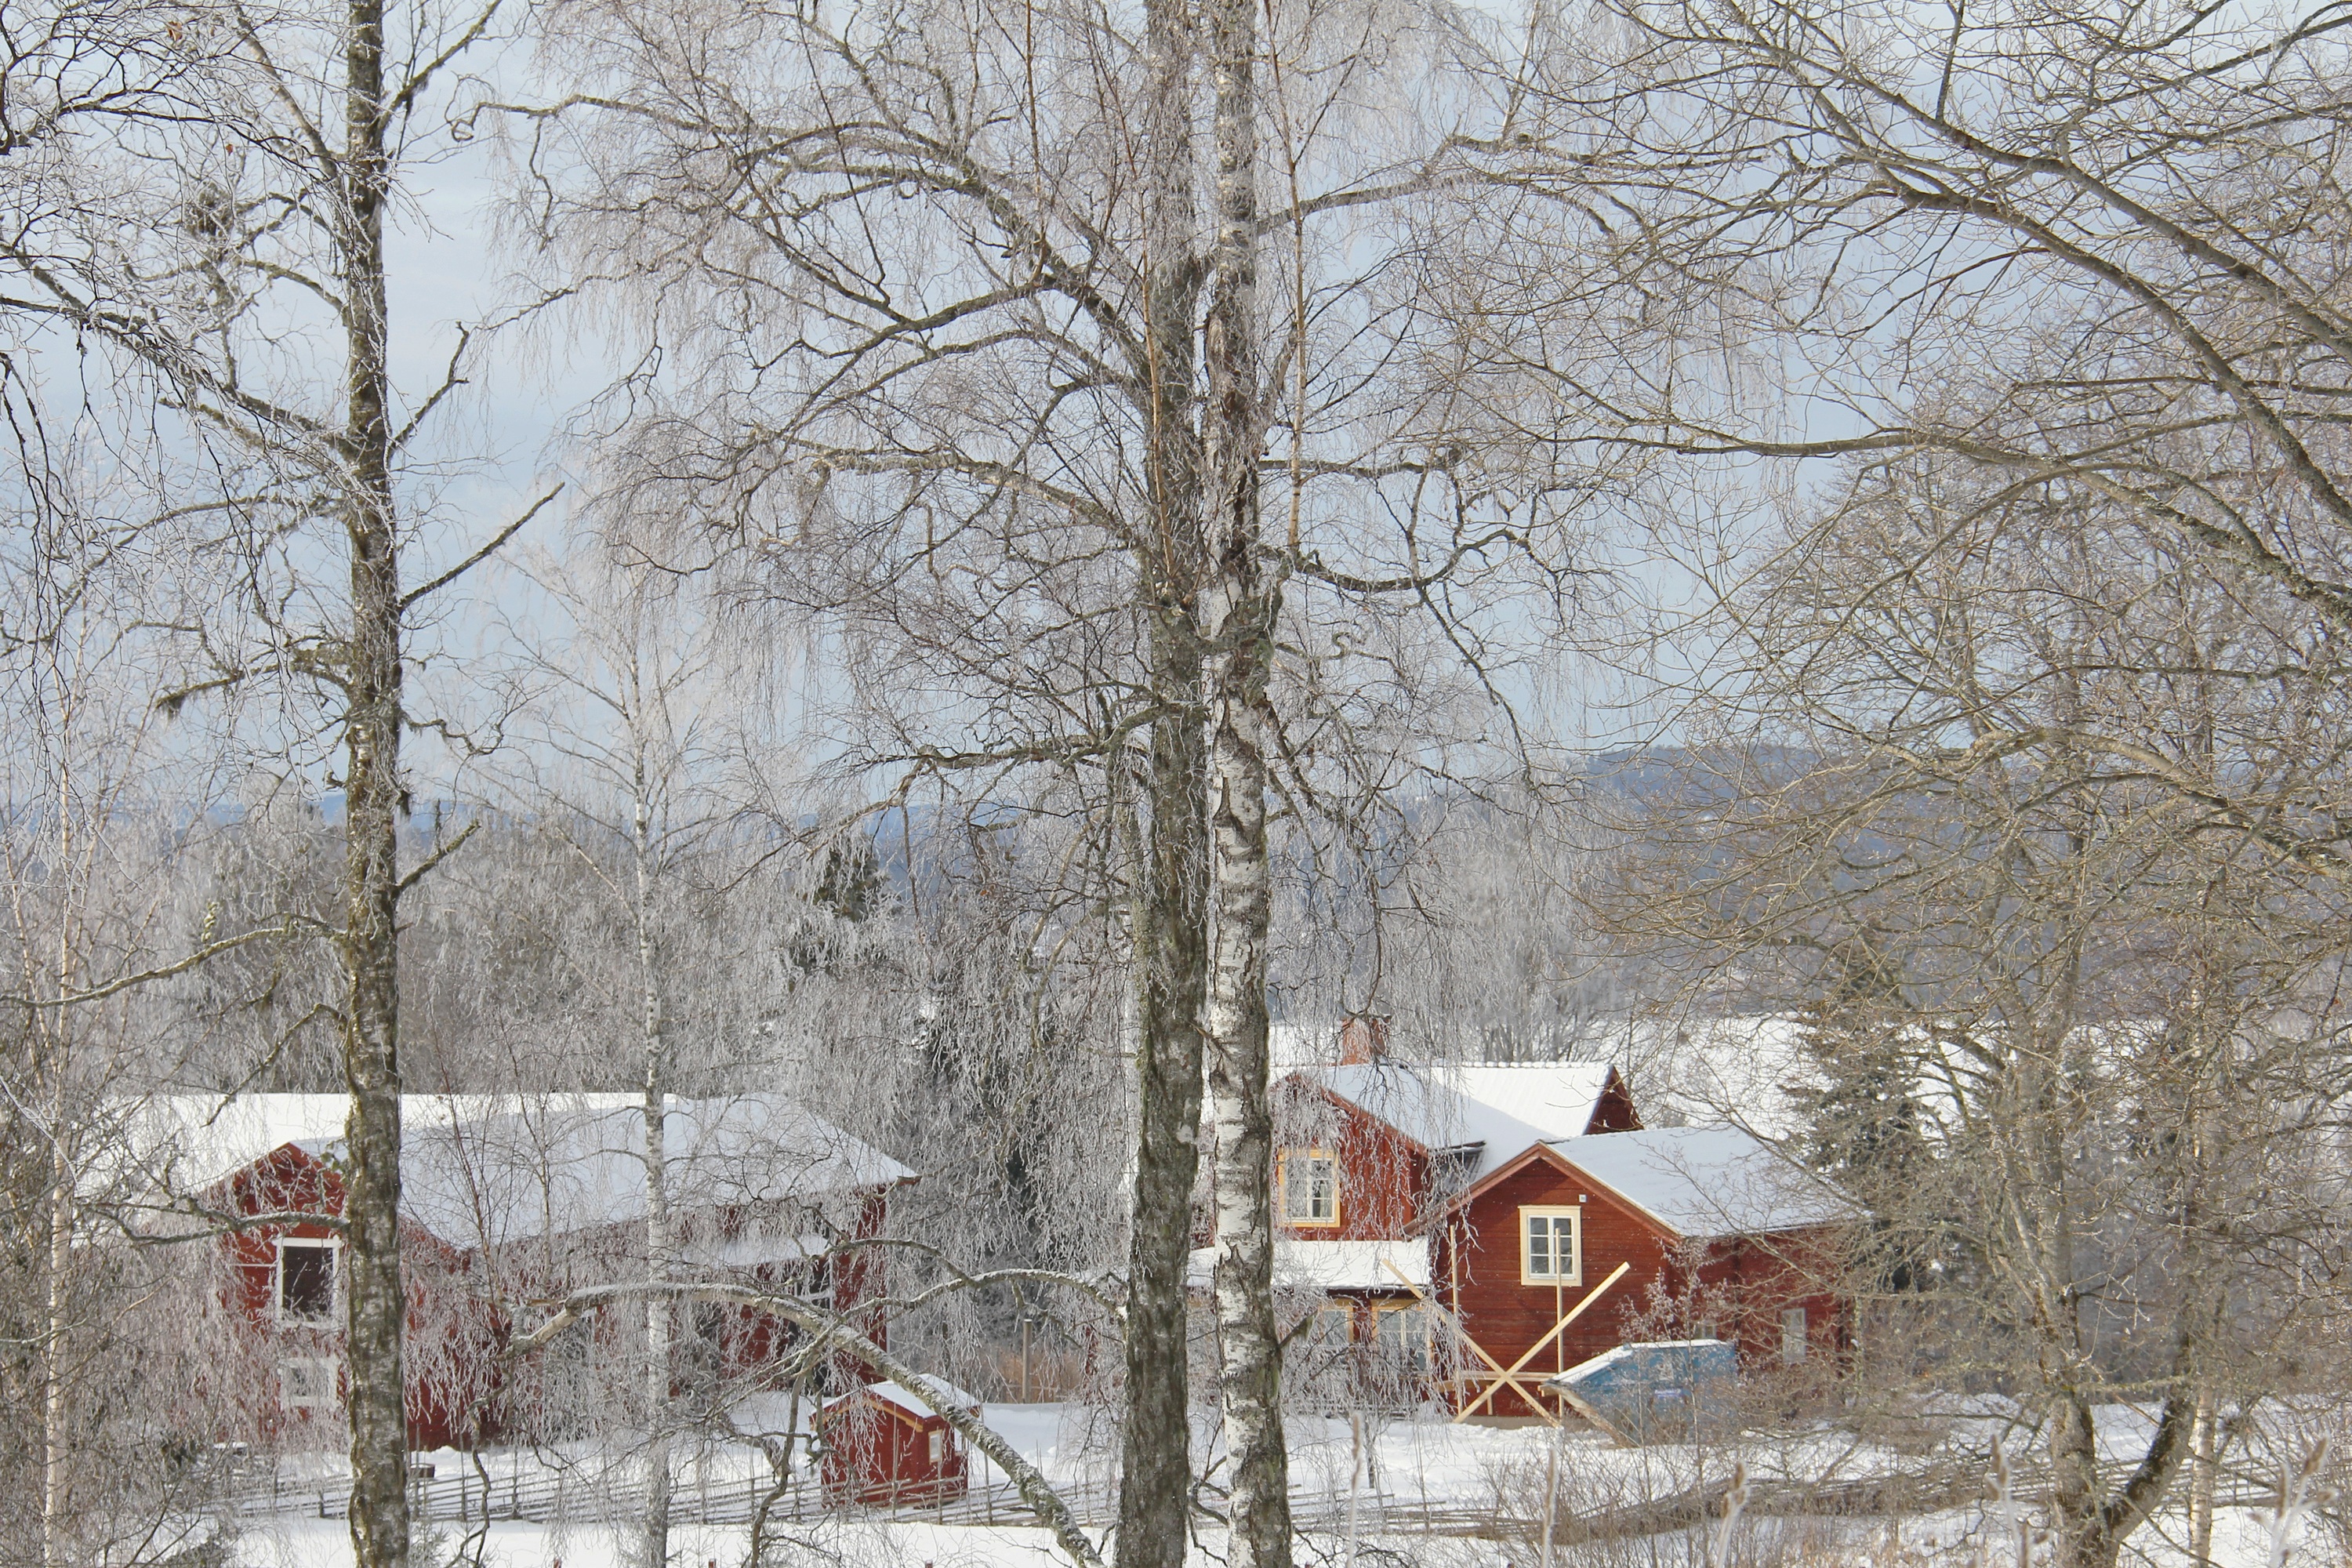
tree, snow, cold, winter, wood, white, countryside, house, shore, travel, europe, red, scenic, cottage, weather, tourism, season, sweden, beautiful, blizzard, exotic, cover, traditional, scandinavia, freezing, tallberg, swedish, all white, winter storm, dalarna